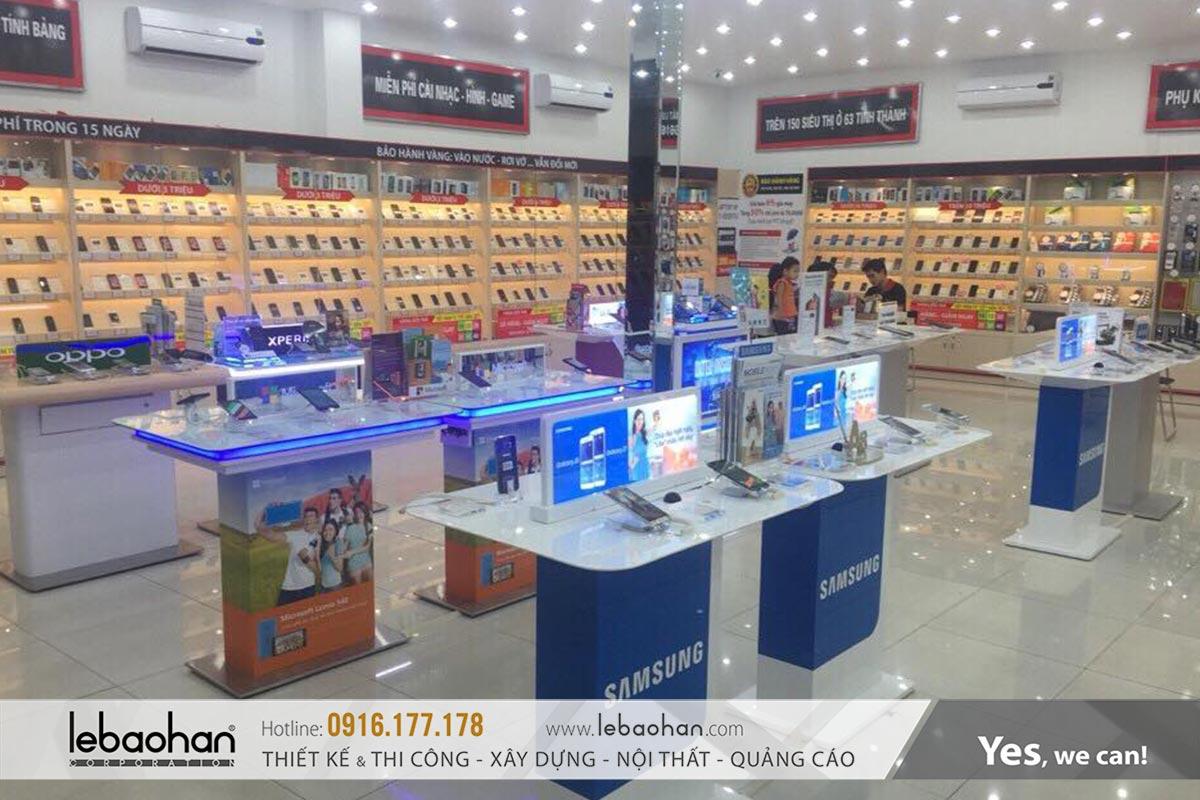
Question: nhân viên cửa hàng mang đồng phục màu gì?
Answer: mang đồng phục màu đen